Allan Chapman (historian)

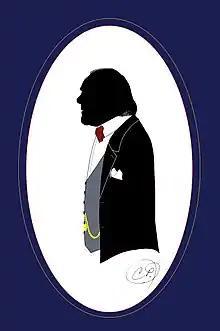
Dr. Allan Chapman 18th century style silhouette by Carlos Fuentes y Espinosa.

Chapman has been based at the University of Oxford for most of his career, as a member of the Faculty of History, based at Wadham College. He is an accomplished lecturer and public speaker (including as visiting professor at Gresham College in London). In January 1994, he delivered the Royal Society history of science Wilkins Lecture, on the subject of Edmund Halley.